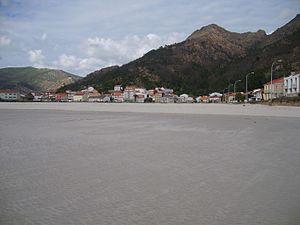
O Pindo est une paroisse de la commune de Carnota de la province de La Corogne, en Galice. Ce village se trouve entre la mer d'un côté et les monts Pindo de l'autre, avec le sommet de A Moa, qui est la partie la plus connue, avec la plage de San Pedro. Autour de ce mont, il y a plusieurs légendes, mais la plus connue est celle de A Raíña Lupa.